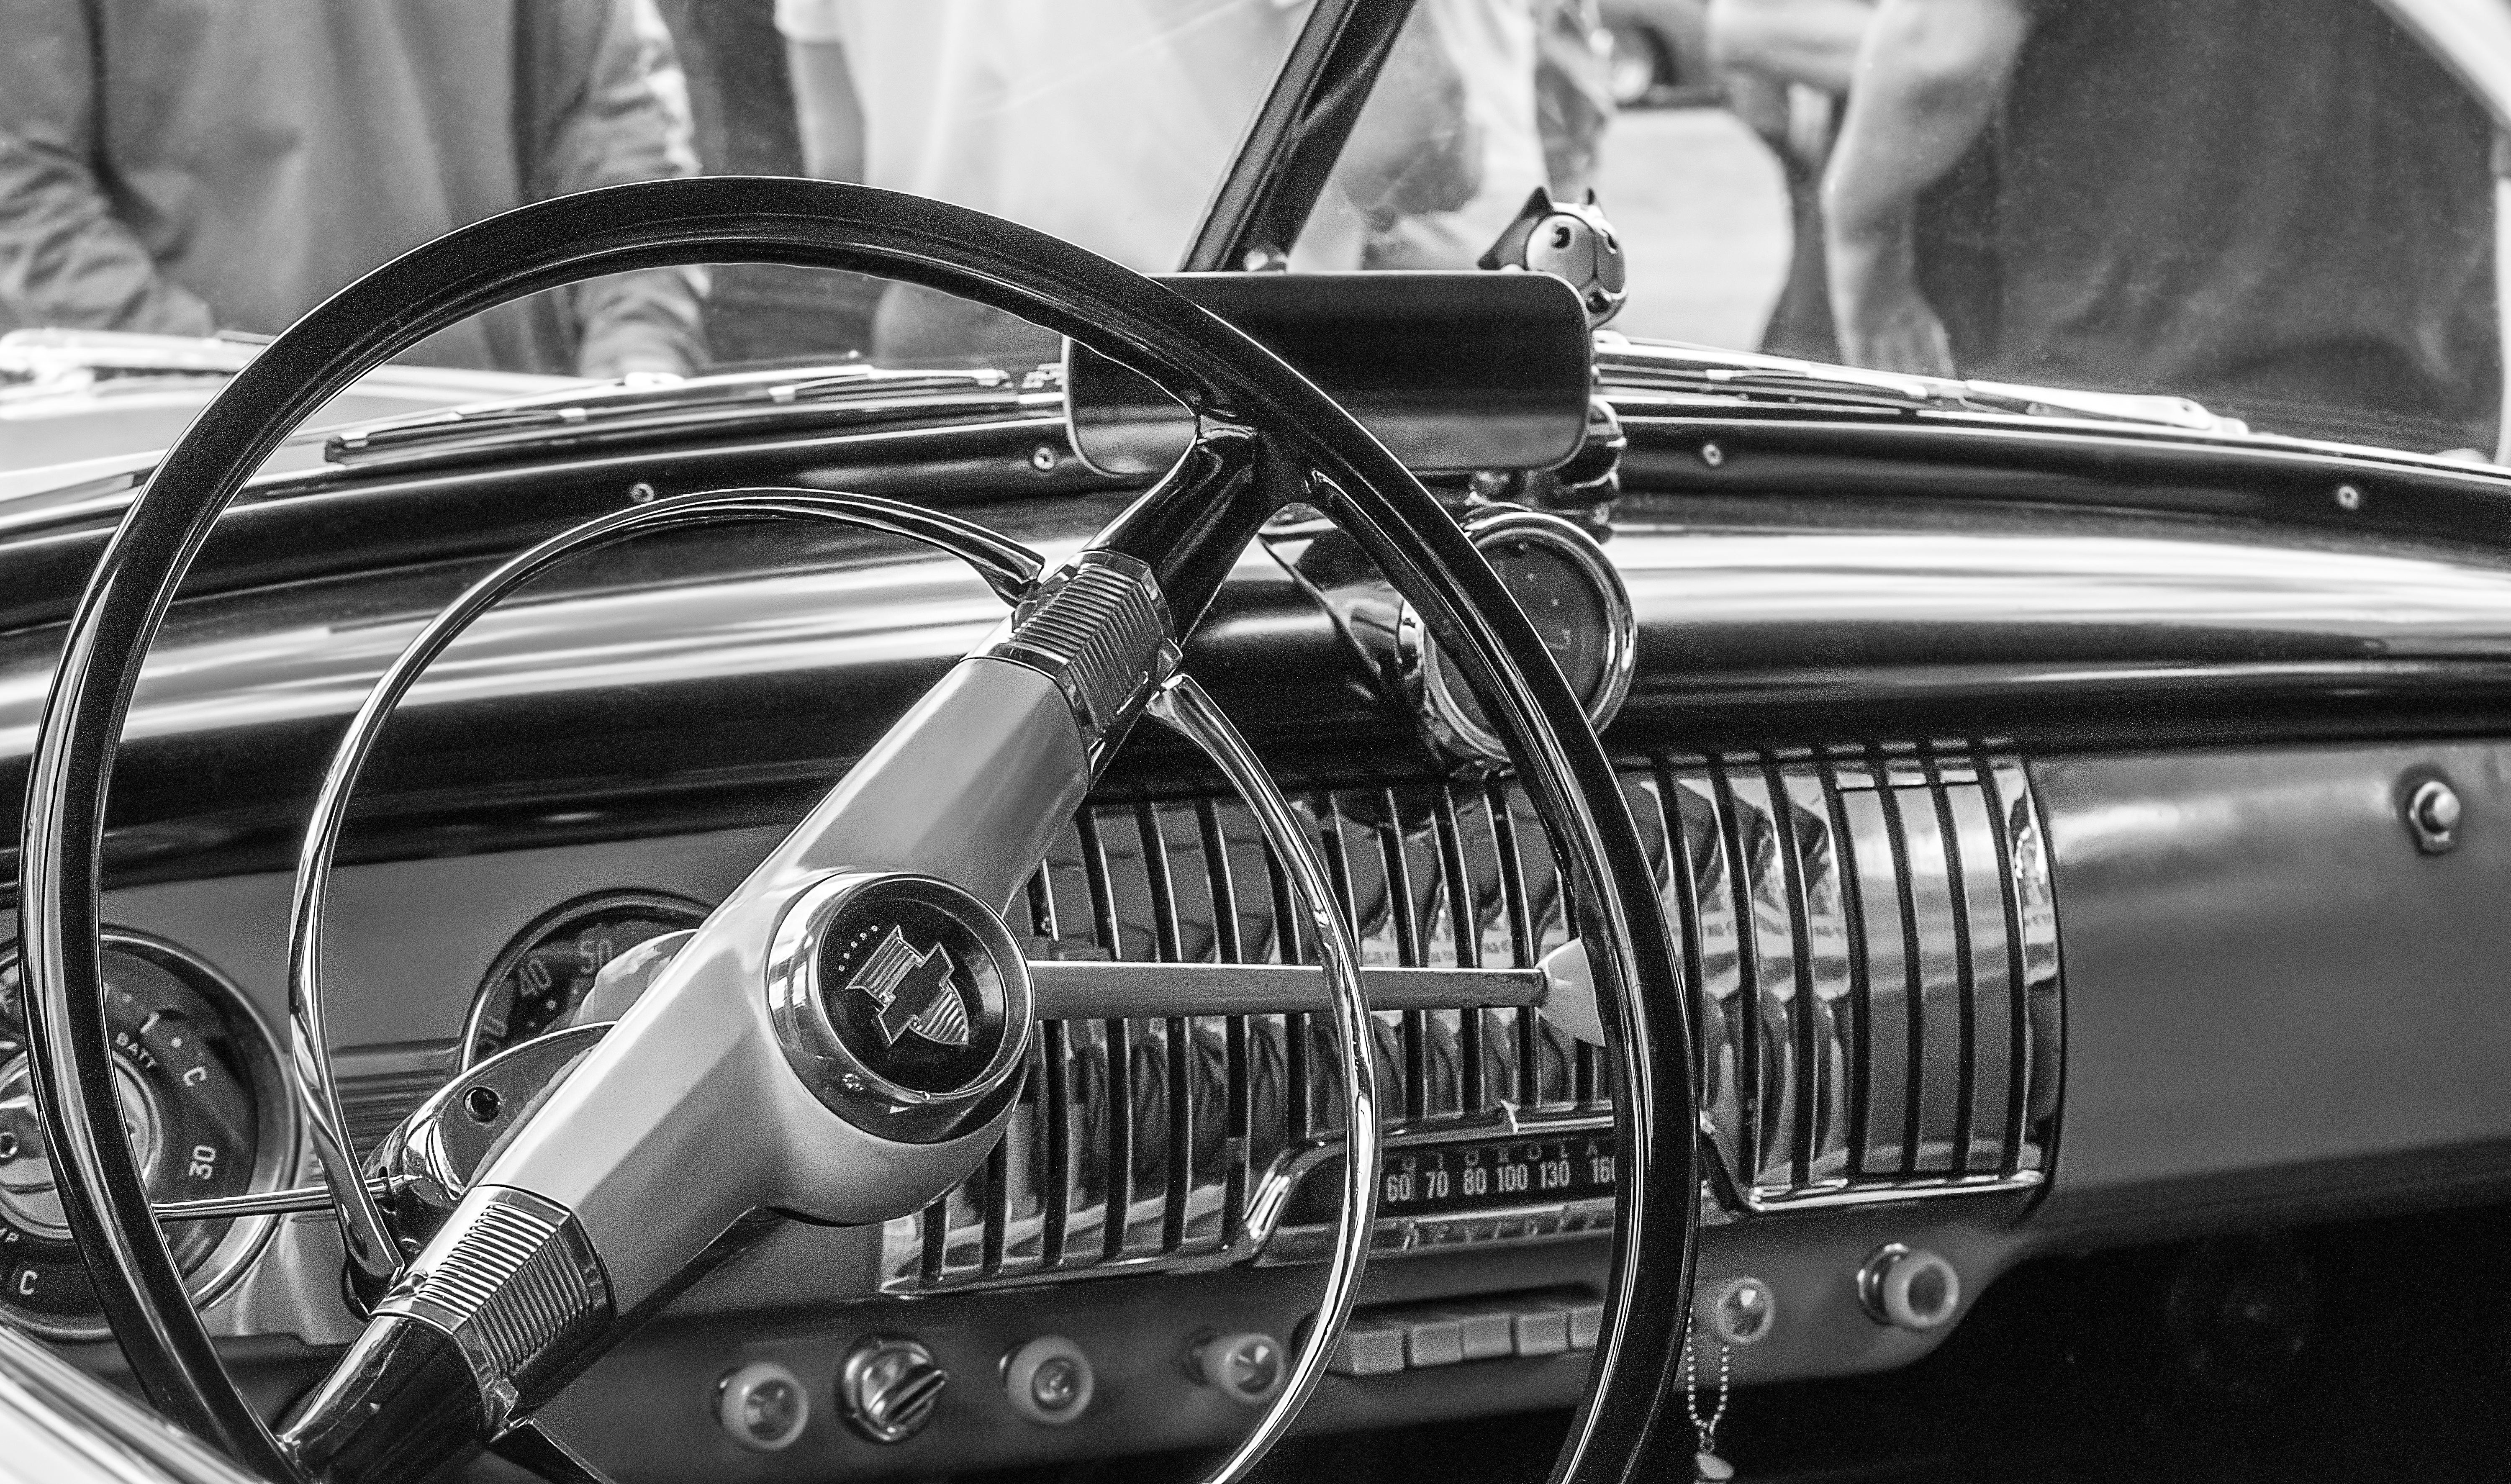
black and white, car, wheel, old, vehicle, monochrome, motor vehicle, vintage car, classic, antique car, motor show, land vehicle, monochrome photography, automobile make, automotive exterior, automotive design, luxury vehicle